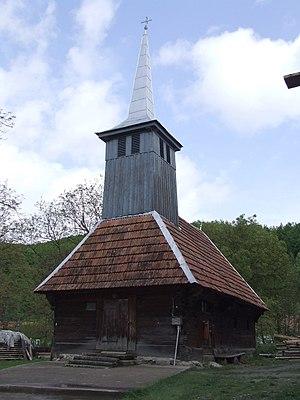
Tărcaia, est une commune roumaine du județ de Bihor, en Transylvanie, dans la région historique de la Crișana et dans la région de développement Nord-Ouest.